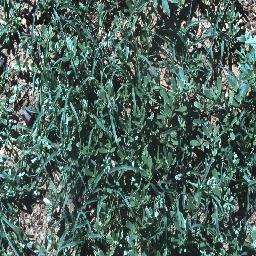
Label: negative